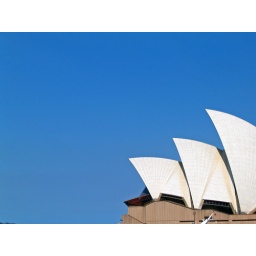
The roof is actually more yellow than white in real life.